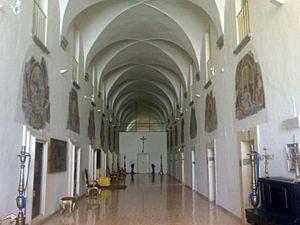
L'église San Domenico Maggiore est une église de Naples, parmi les plus importantes du point de vue de l'histoire, de l'art et de la culture de la cité parthénopéenne. Construite sous le règne de Charles II d'Anjou, d'abord dans le style gothique, entre 1283 et 1324, elle est devenue le siège de l'ordre des dominicains dans le royaume de Naples, et l'église la plus prisée de la noblesse napolitaine d'origine aragonaise.